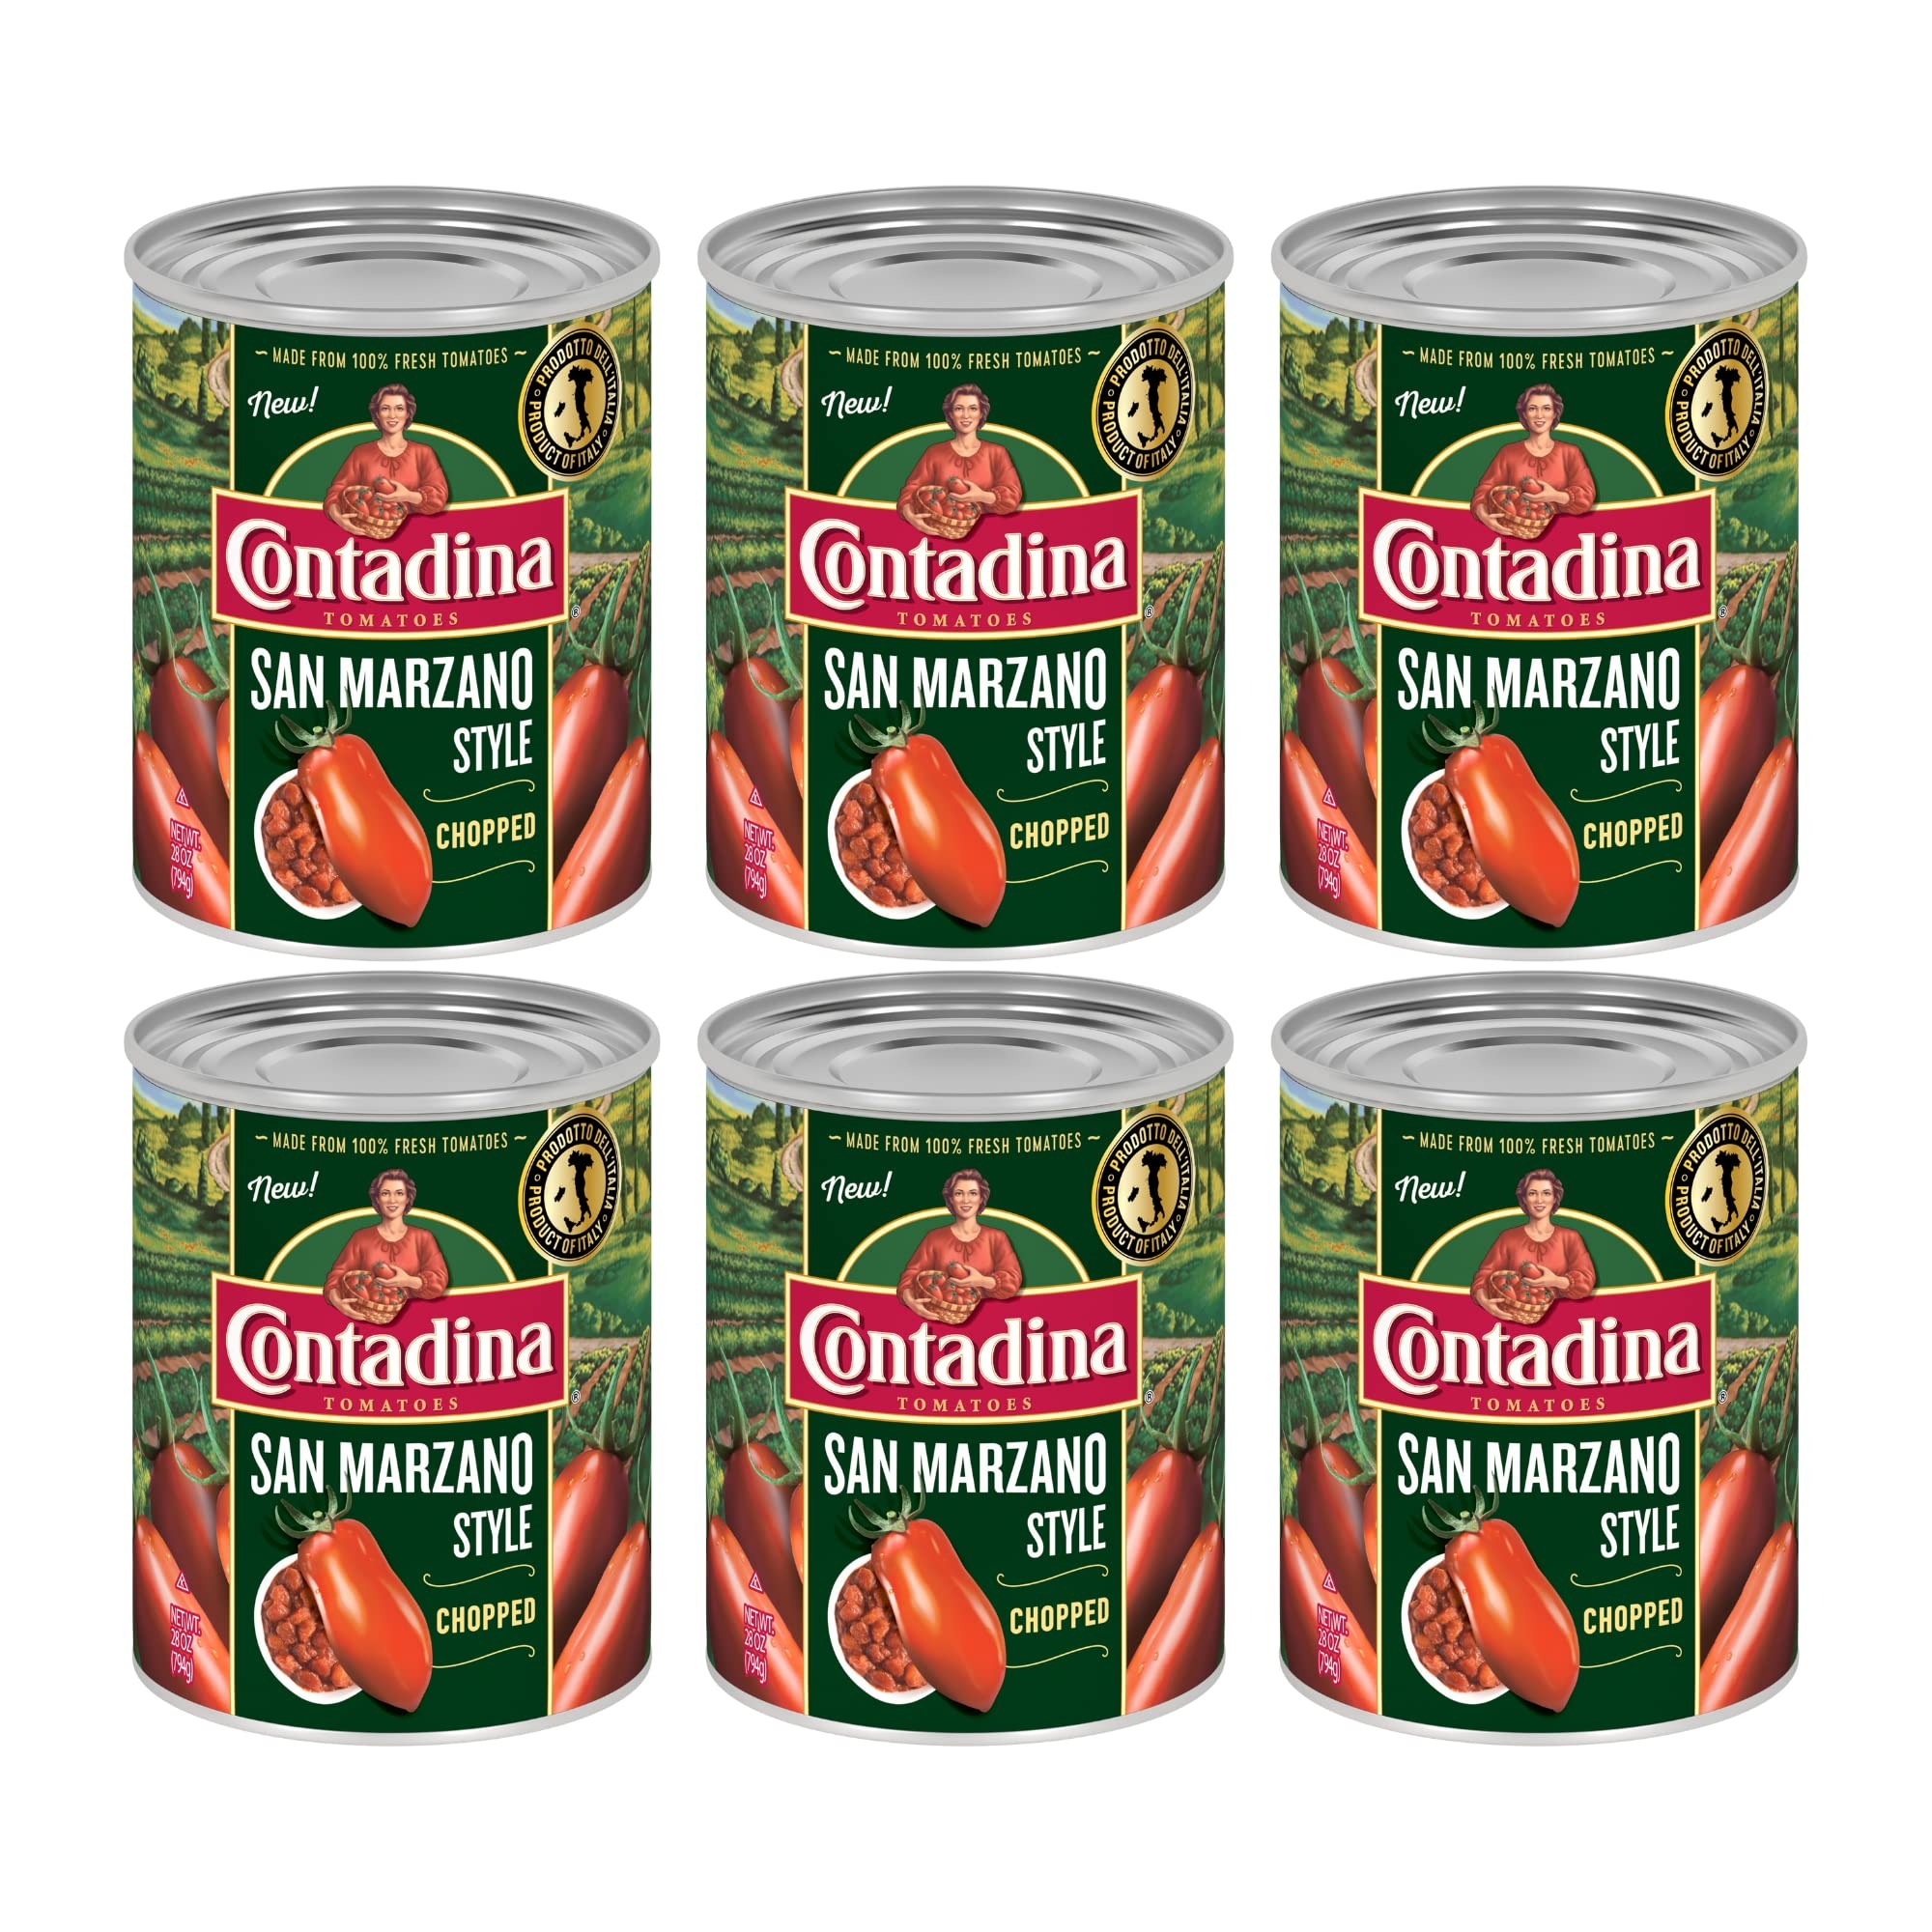
Item Name: Contadina San Marzano Style Chopped Tomatoes, 28 oz (Pack of 6 Cans)
Bullet Point 1: RIPE FOR THE MOMENT: Contadina San Marzano Style Chopped Tomatoes, 28 oz, Pack of 6 Cans are picked at the peak of freshness. Contadina tomatoes provide a fresh take on classic taste with robust flavor, ready to cook into mouth-watering spaghetti, lasagna, pizza, pasta or more Italian favorites.
Bullet Point 2: SAN MARZANO STYLE: Contadina San Marzano Style Tomatoes are grown from San Marzano Style seeds in the rich soil of Southern Italy.
Bullet Point 3: NON-GMO: Contadina San Marzano Style Tomatoes contain no artificial flavors and are ready to create an unparalleled culinary experience, bringing the genuine taste of Italy to your table any night of the week.
Bullet Point 4: EASY STORAGE: Contadina San Marzano Style Chopped Tomatoes, 28 oz, Pack of 6 Cans are easy to store in your pantry, and ready to use anytime in family style meals. Each can of Contadina tomatoes is carefully packed, ensuring freshness and superior taste, ready to provide you with a delicious foundation for a variety of dishes.
Bullet Point 5: AUTHENTIC ITALIAN FLAVOR: Since 1918, Contadina has been creating high-quality Roma tomatoes, making it easy to elevate the Italian standard. These high quality, delicious tomatoes are perfect for every meal and moment.
Value: 6.0
Unit: Count

Price: 3.485